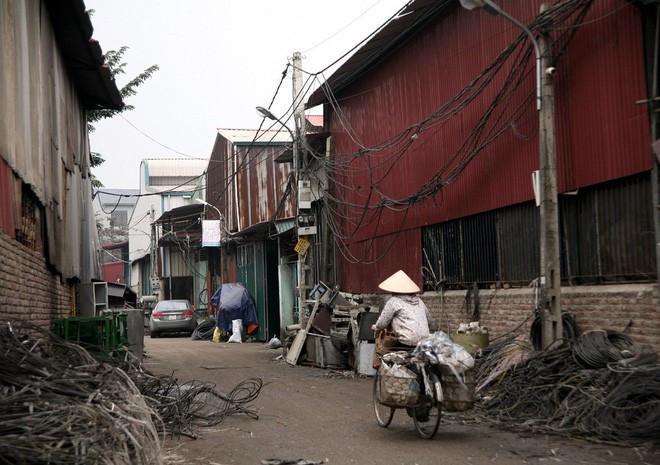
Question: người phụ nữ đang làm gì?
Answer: cô ấy đang đạp xe đạp